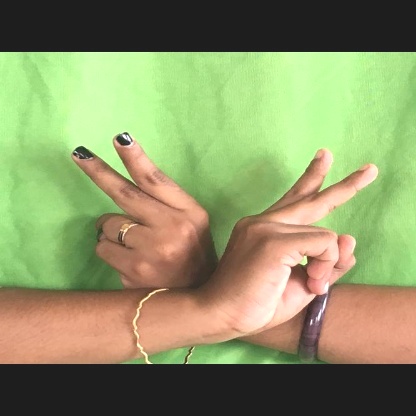
Mudra: Kartariswastika